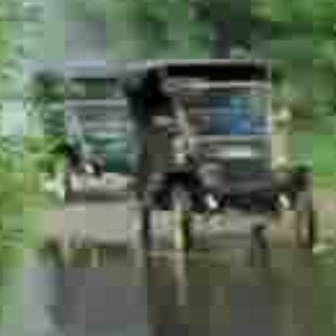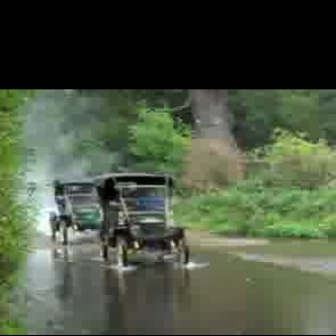
  Please identify the target specified by the bounding box [117,53,311,247] in the first image and locate it in the second image. Return the coordinates in [x_min,y_min,x_max,y_max] format.
Answer: [92,171,187,265]